Salt Point State Park

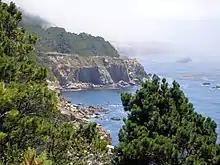
Bishop pine at Salt Point

Brush and grasslands cover the ground on the marine terraces; at higher elevations (approximately in elevation) Douglas fir forest dominates. At slightly higher staircase levels (about ), a mixed fir forest of bishop pine and Douglas-fir is present intermixed with second growth coast redwood, madrones and tanoak. At there is a large open prairie where animals such as elk previously grazed. In addition, at an elevation of about within Salt Point State Park is a pygmy forest including the Mendocino cypress, bishop pine and "Arctostaphylos". The reason these trees do not attain their normal height is due to the highly acidic soils with minimal nutrients and a hardpan layer close to the surface.